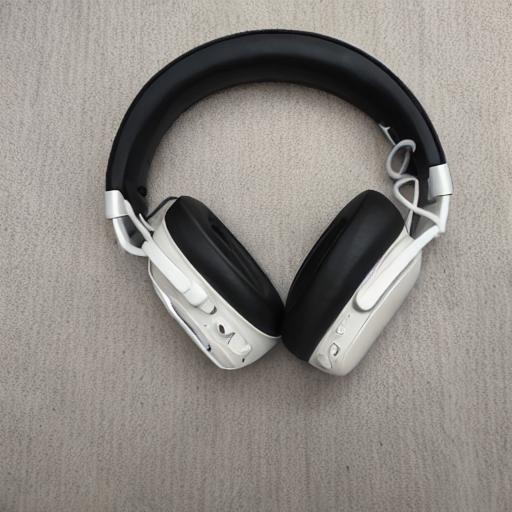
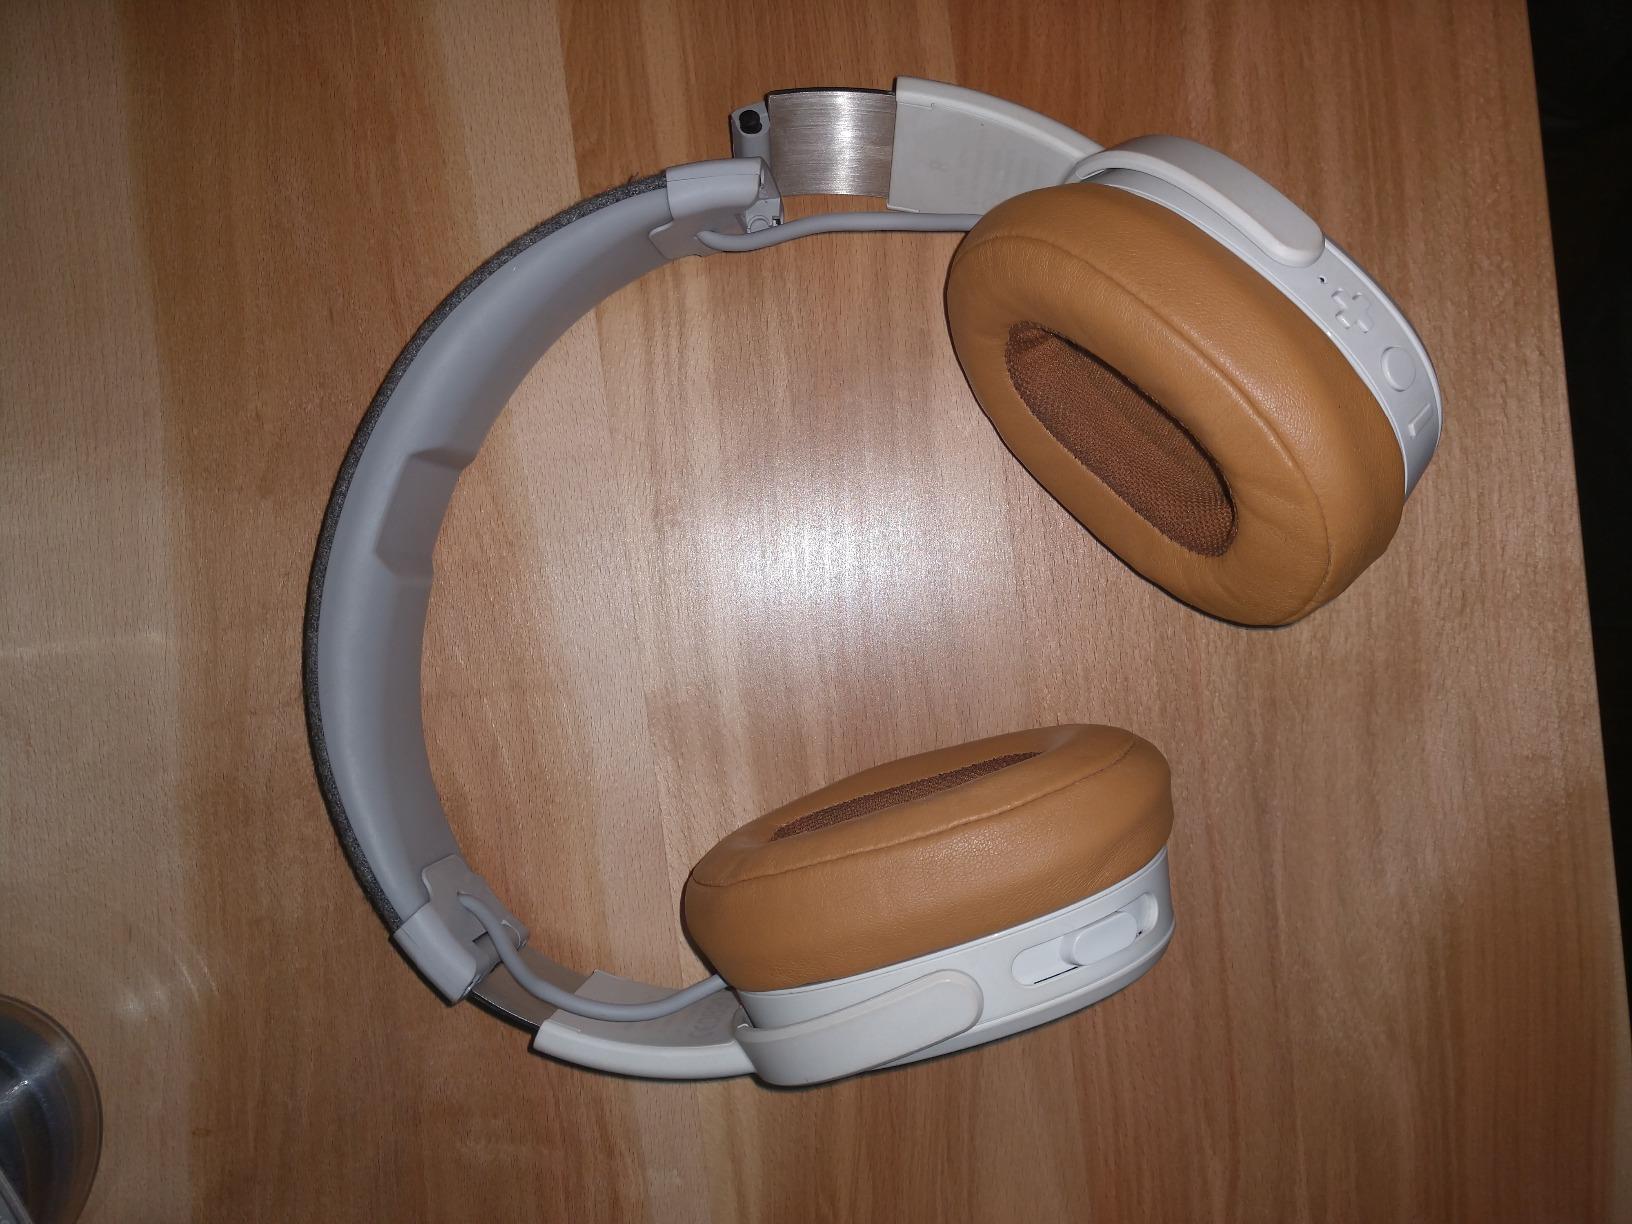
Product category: headphones
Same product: no